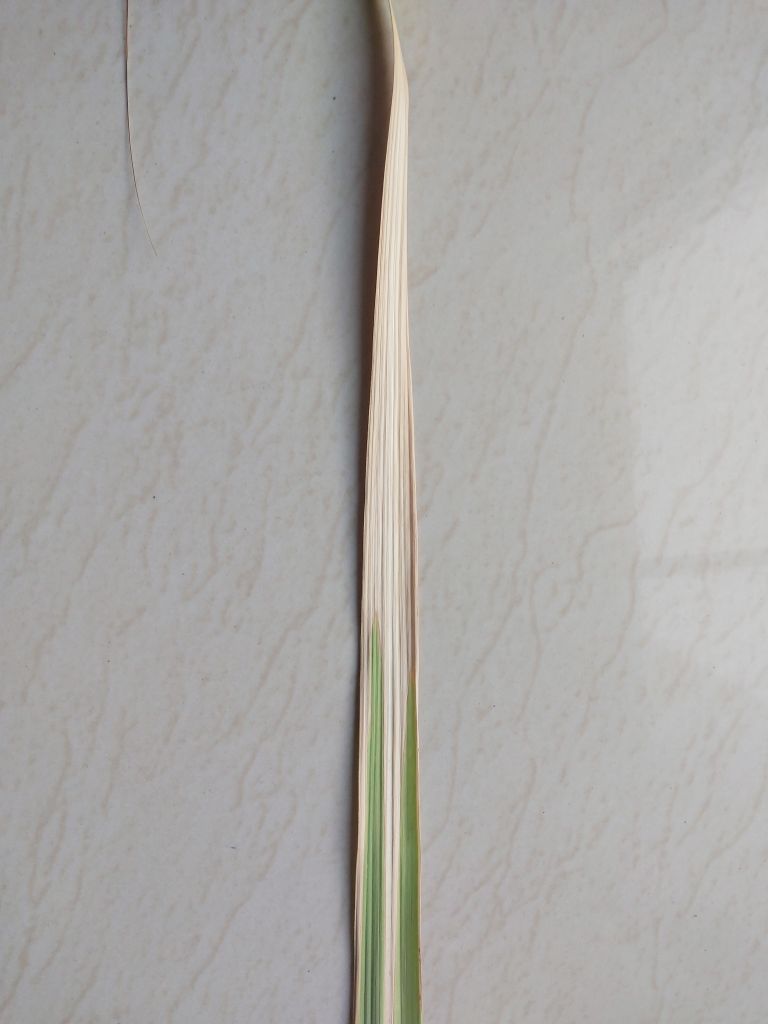
Label: Banded Chlorosis